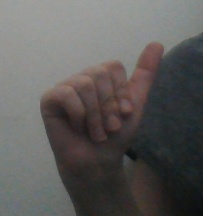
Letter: dhad